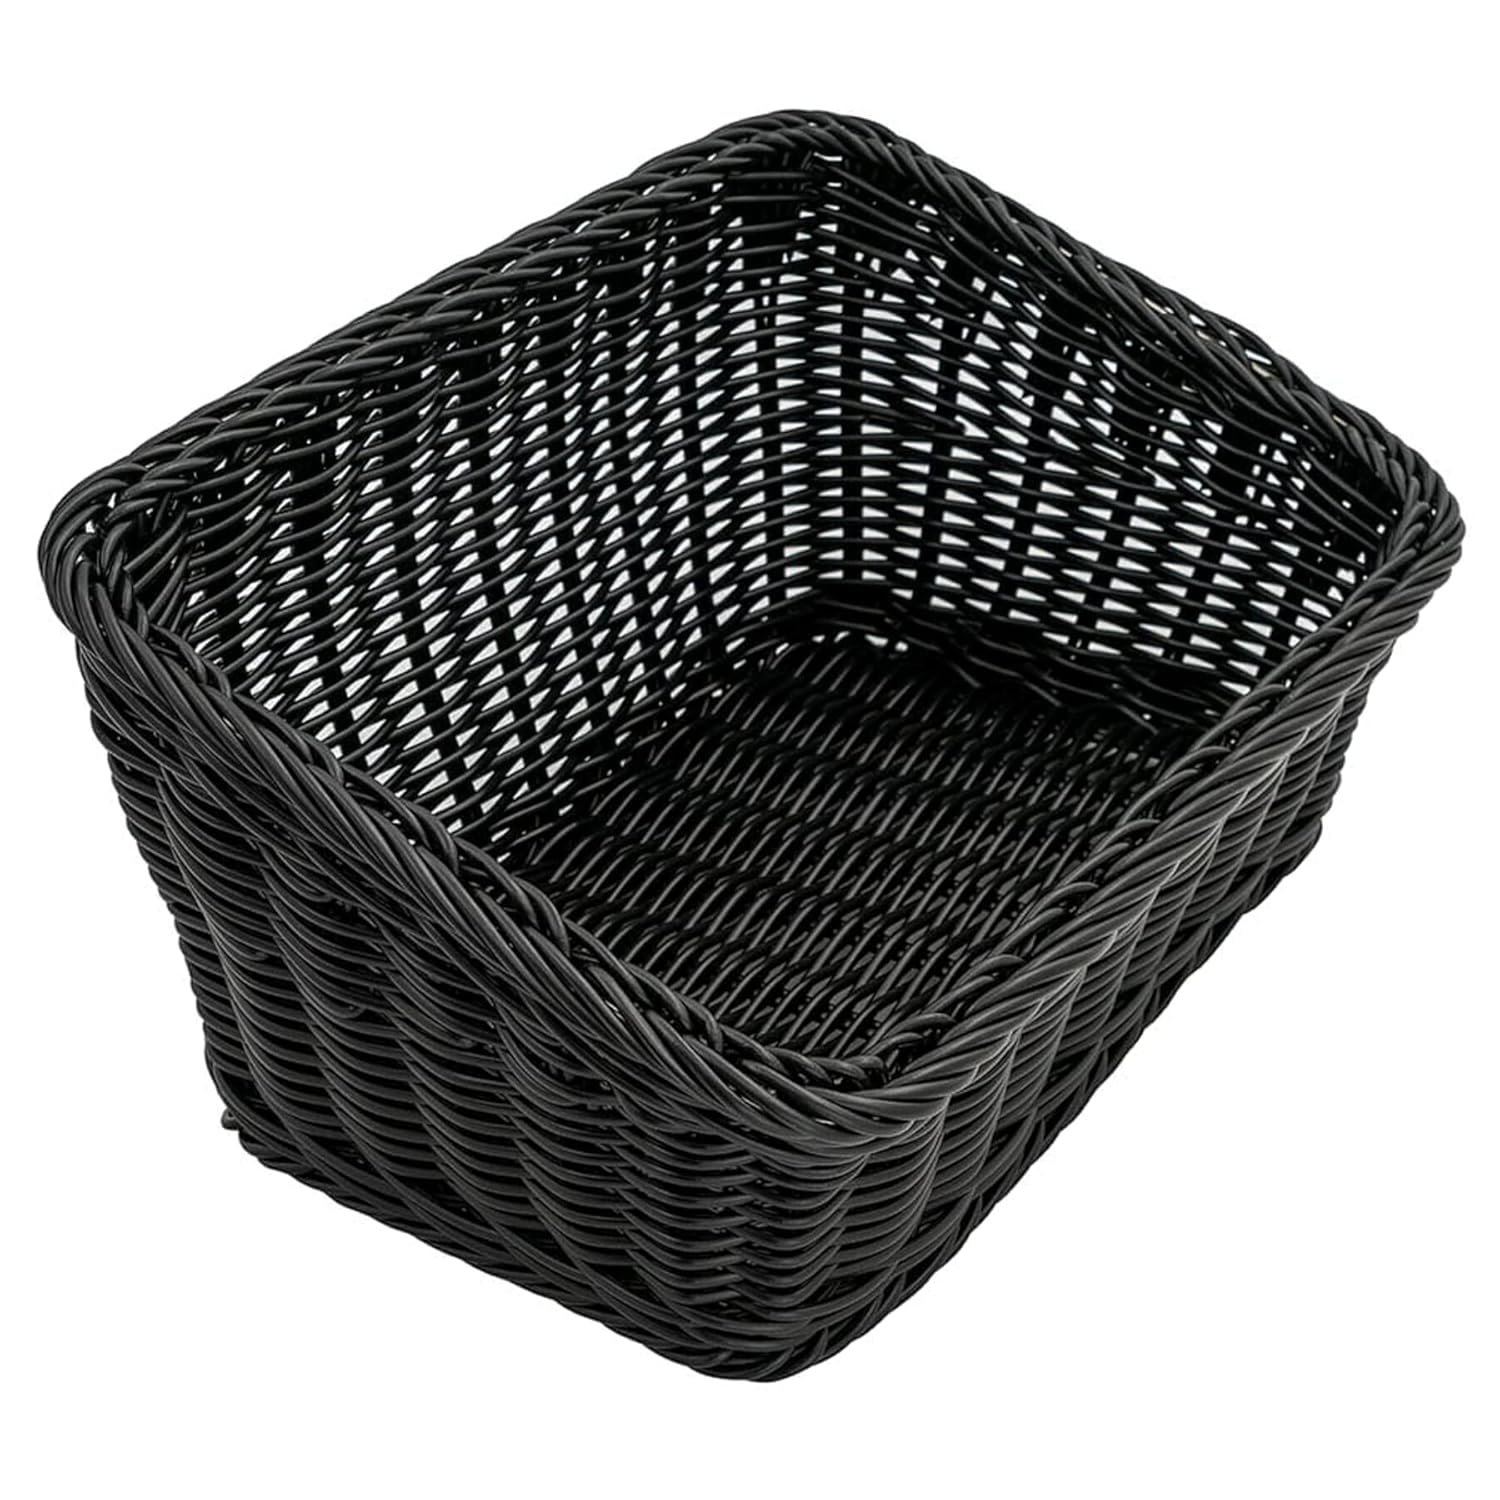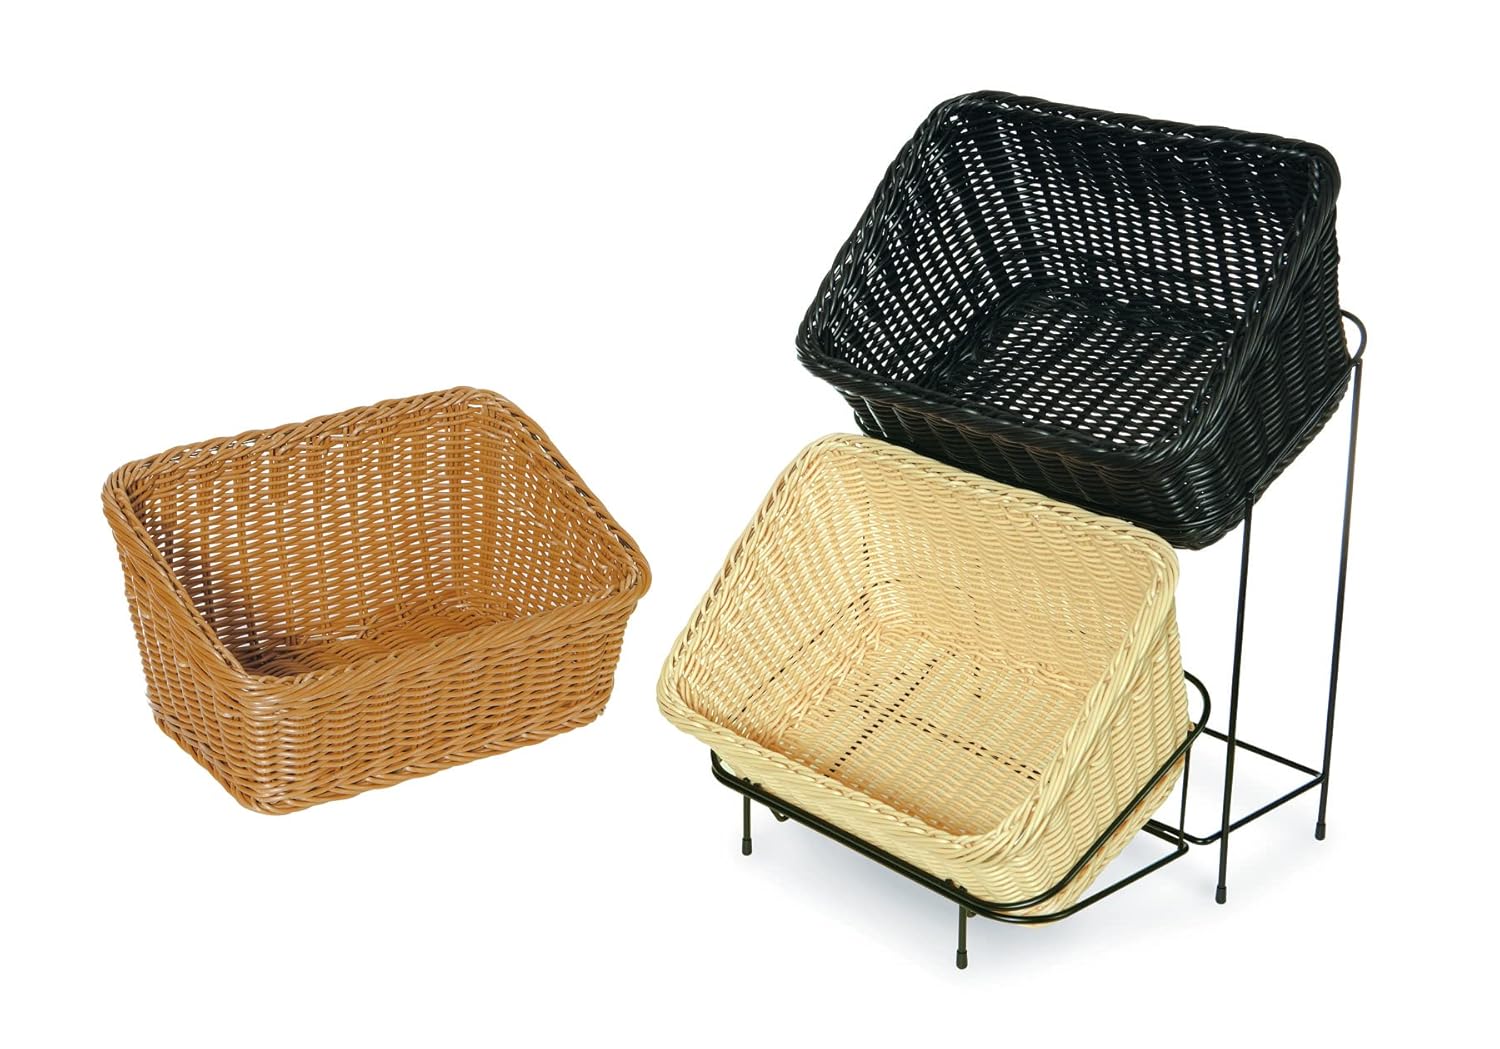
G.E.T. WB-1510-BK Black 9.25" x 13" Cascading Basket, Polypropylene
Category: Industrial & Scientific
Designer polyweave baskets are handmade by artisans, resulting in true craftsman style. A metal wire runs along the top rim inside the polypropylene weave creating a structurally sound and operationally durable basket with a healthy in-service life. Available in a range of shapes, colors (neutral beige to bright neons) and sizes, food service operators can use these for anything from chips and salsa to bread baskets, taco servers and even poolside towel displays.
Features: Product Type:Kitchen | Item Package Dimension:11.0 " L X14.0 " W X23.0 " H | Item Package Weight:1.2 lbs | Country Of Origin: China